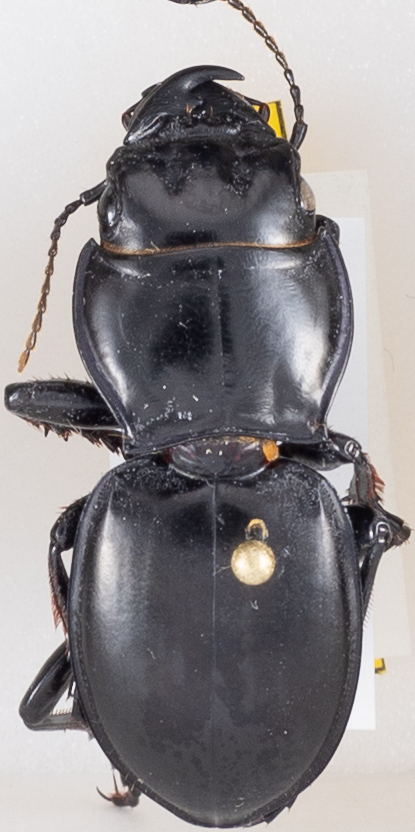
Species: Pasimachus californicus
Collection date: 2018-09-10
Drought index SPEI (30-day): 1.85
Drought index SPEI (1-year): -0.9
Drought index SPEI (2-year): -0.86